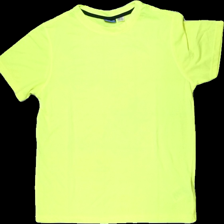
View: front
Type: T-shirt
Category: Men
Brand: Not in the list
Brand text on label: crivit
Colors: Yellow
Material: 100% polyester
Cut: Regular
Size: M
Season: All
Damage location: top center
Damage 2 location: middle left
Damage 3 location: middle right
Price range: <50
Recommended usage: Export
Description: gul t-shirt, nopprig